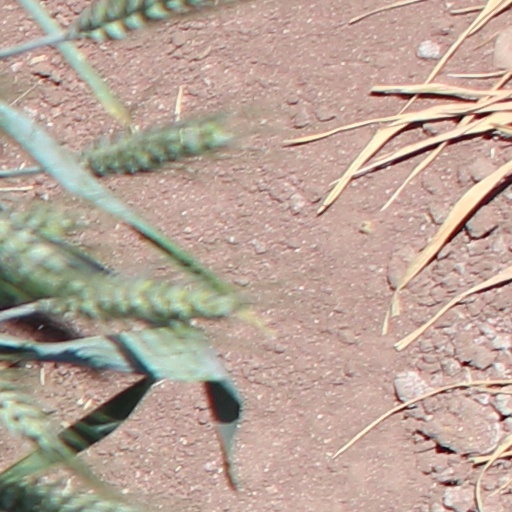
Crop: wheat